Calafat

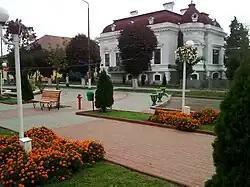
Calafat City Hall

Calafat lies on the river corridor VII-Danube and the pan-European corridor IV, which starts in Germany and ends in Istanbul and Thessaloniki. The city is at the crossroads of National Roads DN56, DN56A, and DN55A and European route E79. The city of Calafat and its neighbour, Vidin (Bulgaria), are linked by a bridge over the Danube in the area called Bașcov (Danube Bridge 2), built by the Spanish company FCC. The project of constructing a Danubian bridge in the area of Calafat–Vidin dates back to 1925. Road traffic between Vidin and Calafat was doubling every year, so it became necessary to construct a bridge with four lanes of road traffic, a railway line, a lane two meters wide for bikes and a pavement for pedestrians. The bridge has a total length of and its cost is estimated at US$200 million. It was officially opened on 14 June 2013.